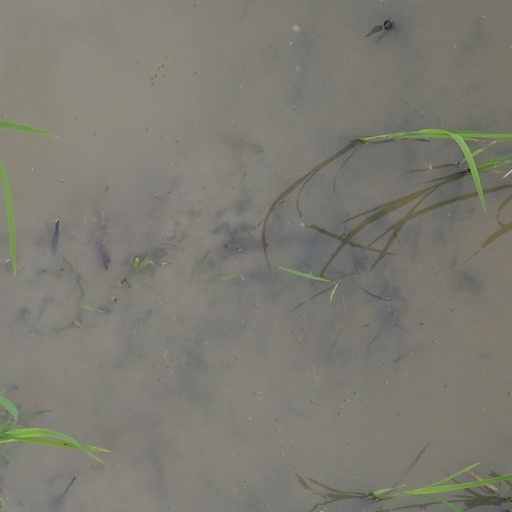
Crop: rice